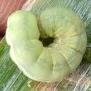
Crop: Onion
Condition: caterpillar-p